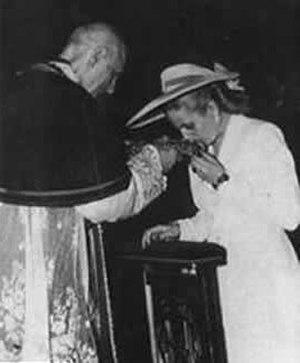
Eugenio Maria Giuseppe Giovanni Pacelli, né à Rome, le 2 mars 1876 et mort à Castel Gandolfo le 9 octobre 1958, est élu pour être le 260ᵉ évêque de Rome et donc pape de l’Église catholique, qu'il gouverne sous le nom de Pie XII de 1939 à sa mort.